Answer in natural language. Consider the 3D positions of the objects in the scene and not just the 2D positions in the image. Is the centerpoint of  Doorway (highlighted by a blue box) at a higher height than modern chair with striped upholstery (highlighted by a green box)? Choose between the following options: no or yes
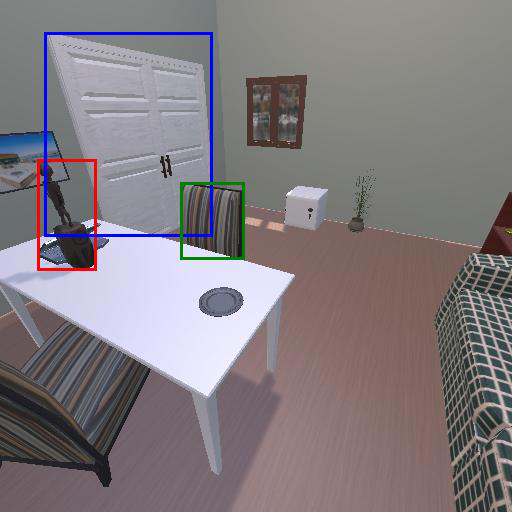
<answer>no</answer>